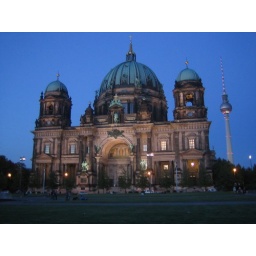
another cool building with tv tower (giant phallus) in the background.